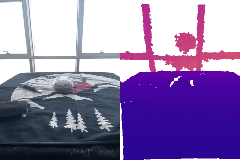
Label: cake